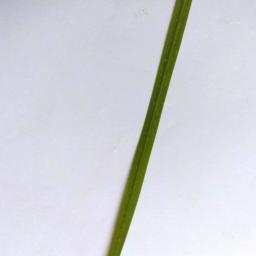
Label: Rice___Healthy